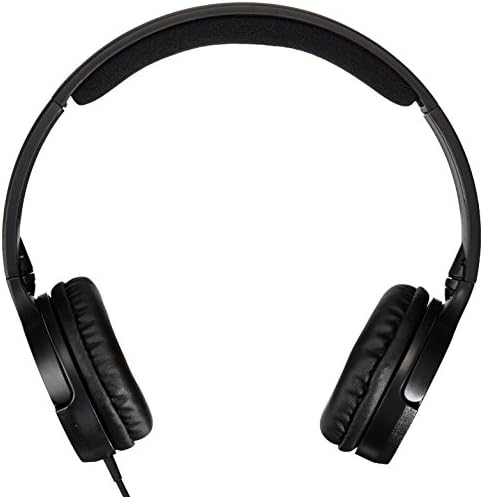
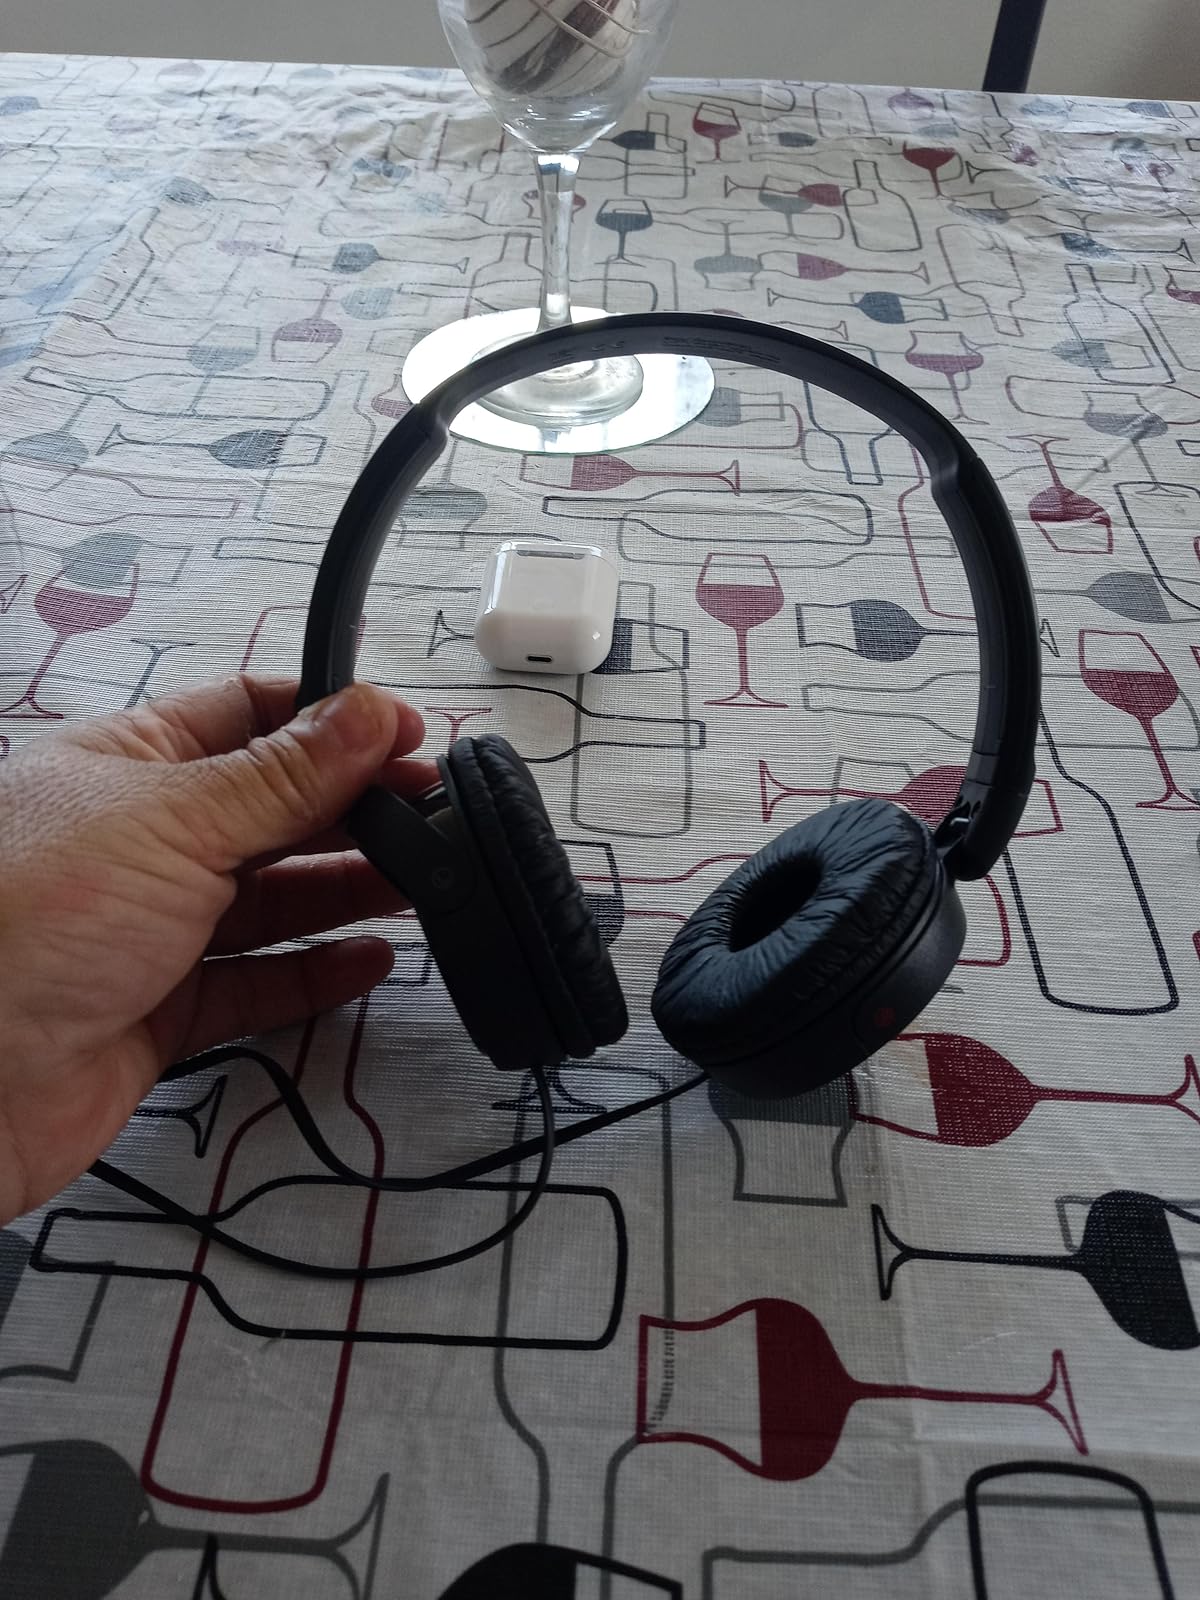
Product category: headphones
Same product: no